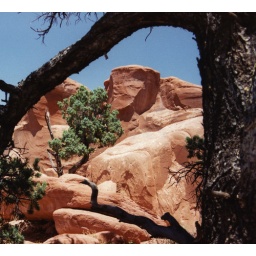
tree in the rocks